Green Rider

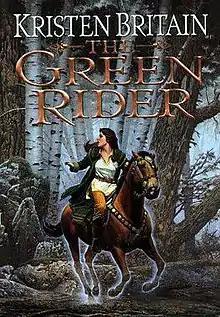
First edition

Green Rider (titled The Green Rider in some later printings) is the first novel written by Kristen Britain and is the first book in its series. It was nominated for the Crawford Award in 1999.